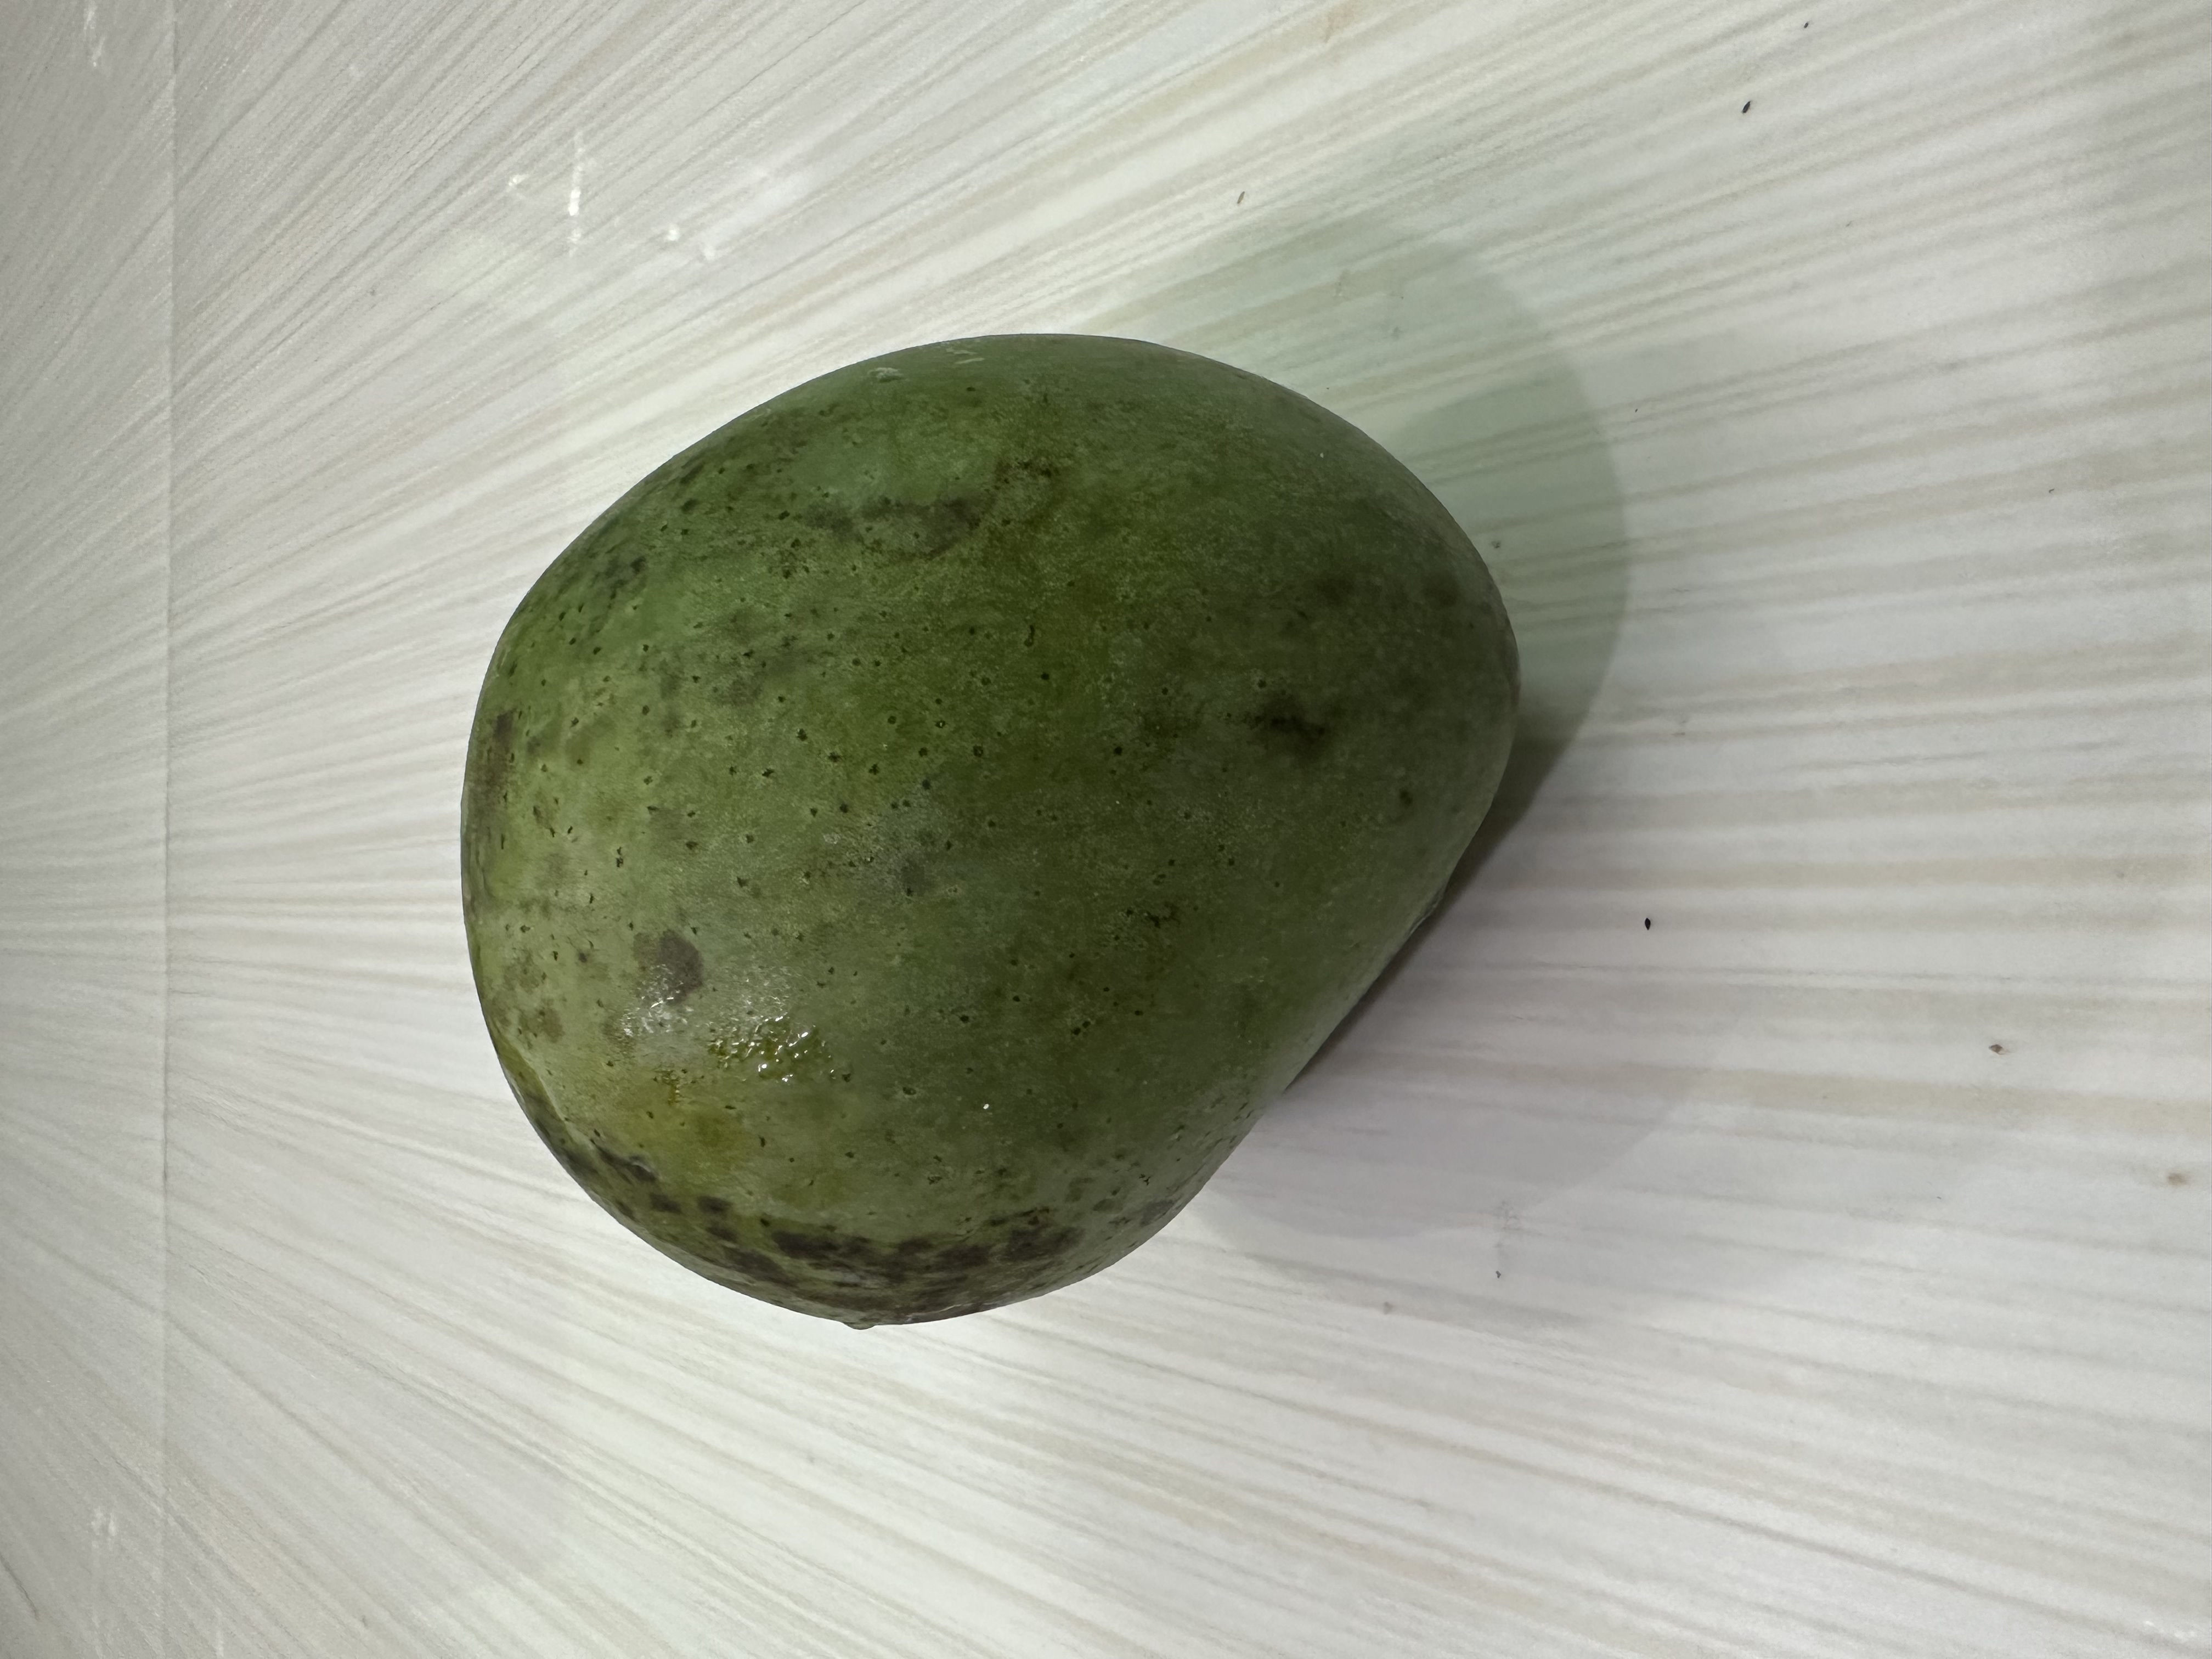
Mango variety: Harivanga